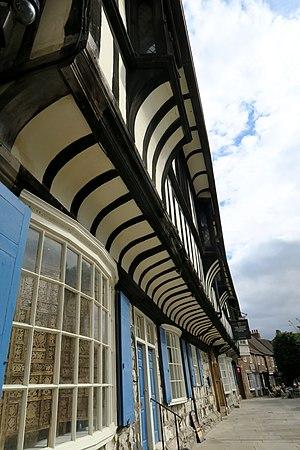
La marine a employé des bateaux qui étaient en bois, jusque dans les années 1855-1870. On désigne sous le nom de bois de construction ou de bois de marine, les arbres et les bois que leur configuration et leurs qualités rendent propres à la construction des navires, de même que les mâts et vergues.